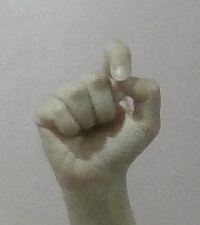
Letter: fa